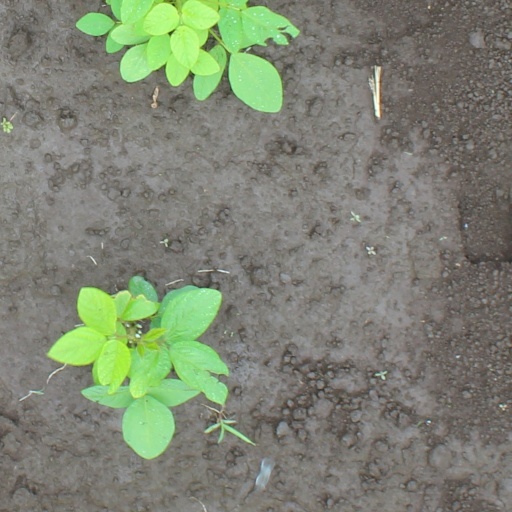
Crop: soybean